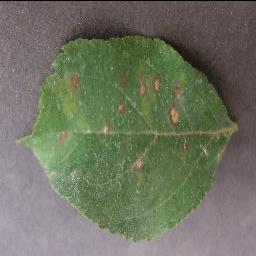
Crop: apple
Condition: cedar_rust